Train reporting number

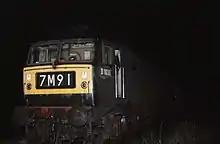
Class 47 displaying train reporting number 7M91 in June 1974

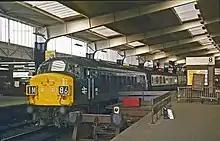
Class 45 showing train reporting number 1M86 departing Leeds station in 1974

The train reporting number is often called the headcode, a throwback to when the number was physically displayed at the head of a train.